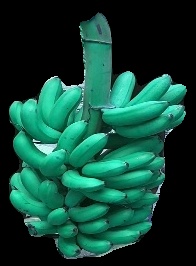
Variety: rasbale
Grade: grade1